Sasaki Tōichi

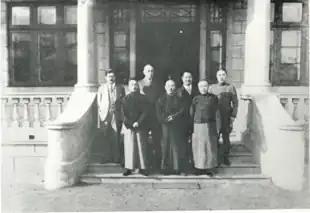
A black and white photograph of seven men, several wearing oriental clothing, standing on the entrance steps of a grand building.

When the January 28 incident broke out in January 1932, Sasaki was to be deployed to Shanghai as part of Shirakawa Yoshinori's army staff, but a truce was reached before his unit was brought into action. In the same year, he was appointed chief of staff of the 9th Division, before being elevated to the post of Kwantung Army-affiliated military advisor to the new puppet state of Manchukuo, where he was to aid in the establishment of the Manchukuo Army. From December 1934, Sasaki served as chief military advisor to Manchukuo, and received a promotion to major general in March 1935. Sasaki devoted himself to the cultivation of the Manchukuo military, which he viewed as an opportunity to demonstrate the fruits of his long observation of Chinese military forces. He was credited with converting the Manchukuo military from a mere domestic peacekeeping force into a true regular army. During this time, Sasaki also cultivated a plan to use four cadets who had participated in the 15 May incident coup attempt as agents to promote resistance against European colonial rule in Southeast Asia, though this never came to fruition.